First impeachment inquiry into Andrew Johnson

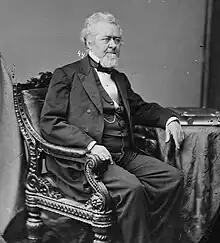
Thomas Williams wrote the committee's majority report in favor of impeachment

Despite having stated in October that he had given nobody any indication of a change of mind, in actuality, John C. Churchill had indeed changed his mind in favor of impeachment by the time Congress' recess ended in November. Consequentially, on November 25, 1867, the House Committee on the Judiciary voted in a 5–4 vote to recommend impeachment proceedings, and to submit its report to the House. The majority approved a resolution which read, "Resolved, That Andrew Johnson, President of the United States, be impeached of high crimes and misdemeanors." The minority on the committee that opposed impeachment had instead proposed ending the inquiry without an impeachment resolution by sending instead the House a resolution that would have read, "Resolved, That the Committee on the Judiciary be discharged from the further consideration of the proposed impeachment of the President of the United States, and that the subject be laid upon the table."